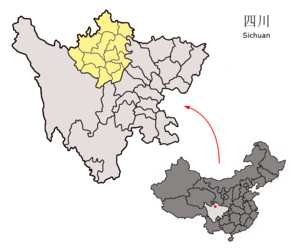
La préfecture autonome tibétaine et qiang d'Aba est une division administrative du nord de la province du Sichuan en Chine. Son chef-lieu est le Xian de Barkam.